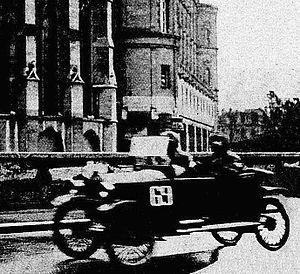
Césure, vainqueur du Tour de France automobile 1922 sur Quadrillette Peugeot 750cm3 Le Monde illustré du 22 avril 1922, p.300
Le Tour de France automobile est une compétition constituée de courses à étapes à travers la France en automobile. Cette épreuve fut créée en 1899 par L'Automobile Club de France et organisée par le journal Le Matin. La première édition se courut du 16 au 24 juillet 1899. 19 voitures au départ, 9 à l’arrivée. 25 motos prennent également part à l’épreuve qui compte 7 étapes sur 2 216 km. René de Knyff s’impose sur une Panhard & Levassor.